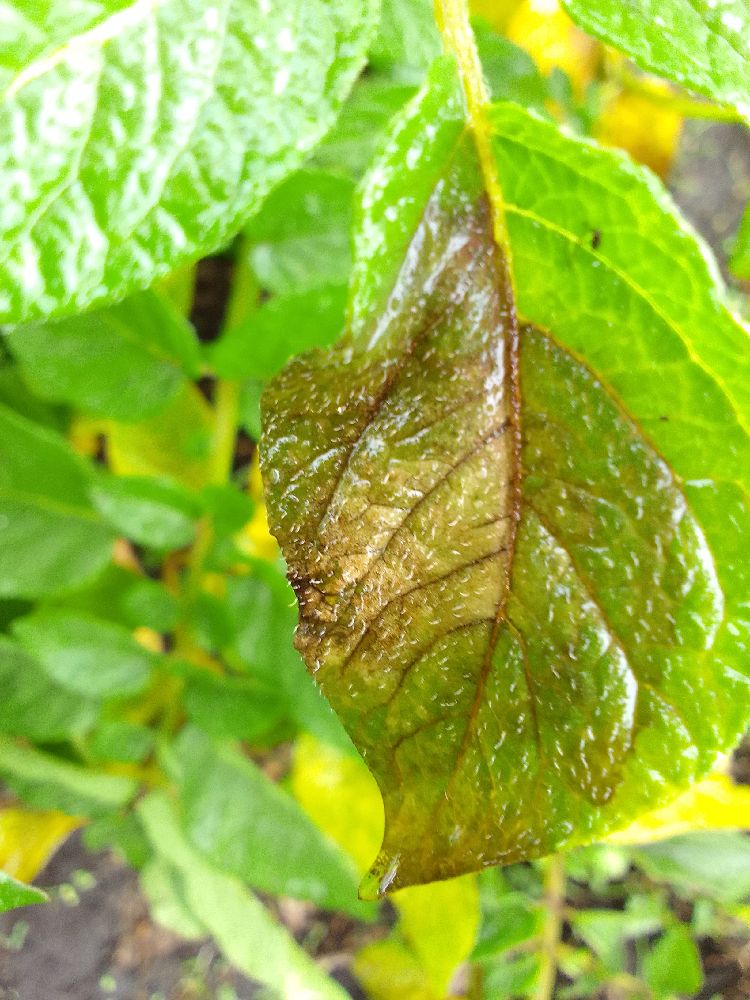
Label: Late blight